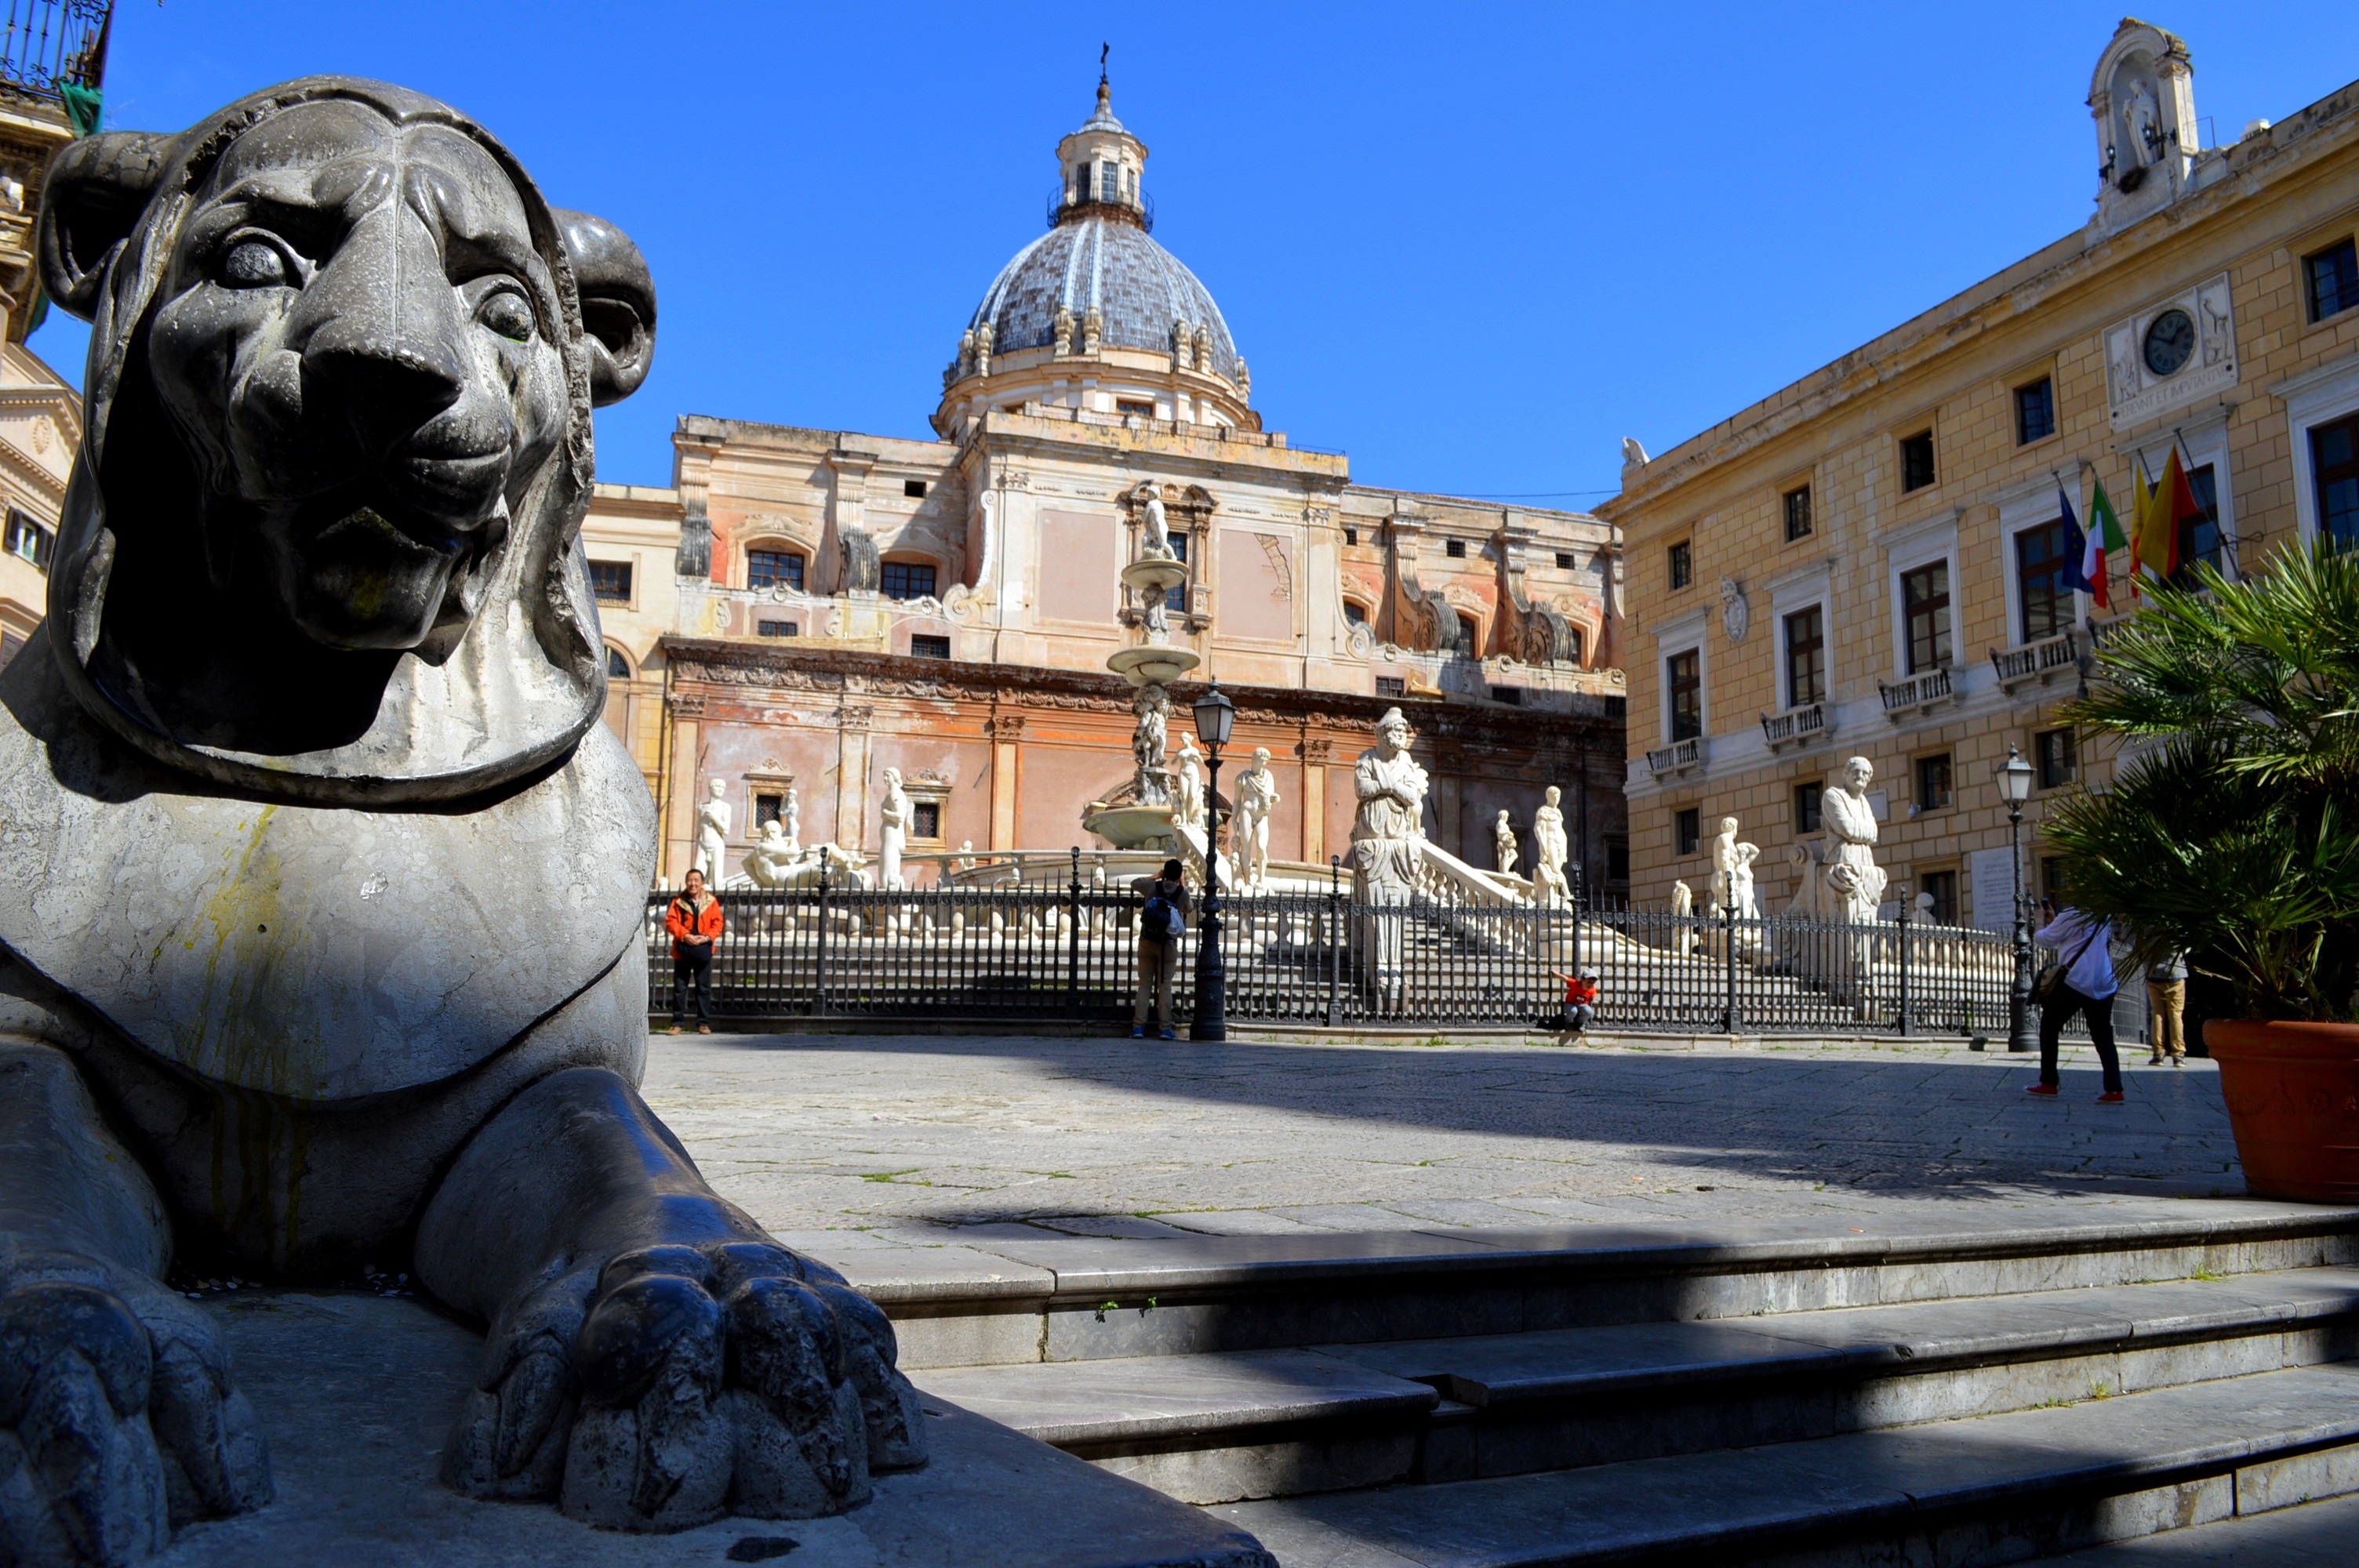
palace, monument, travel, statue, plaza, landmark, tourism, sculpture, art, town square, fontana, sicily, palermo, ancient history, fountain praetorian